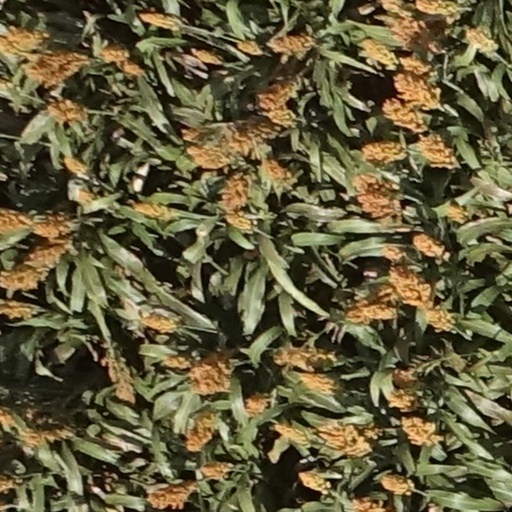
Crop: sorghum